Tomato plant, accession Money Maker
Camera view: bottom (45 deg); turntable rotation: 270 degrees
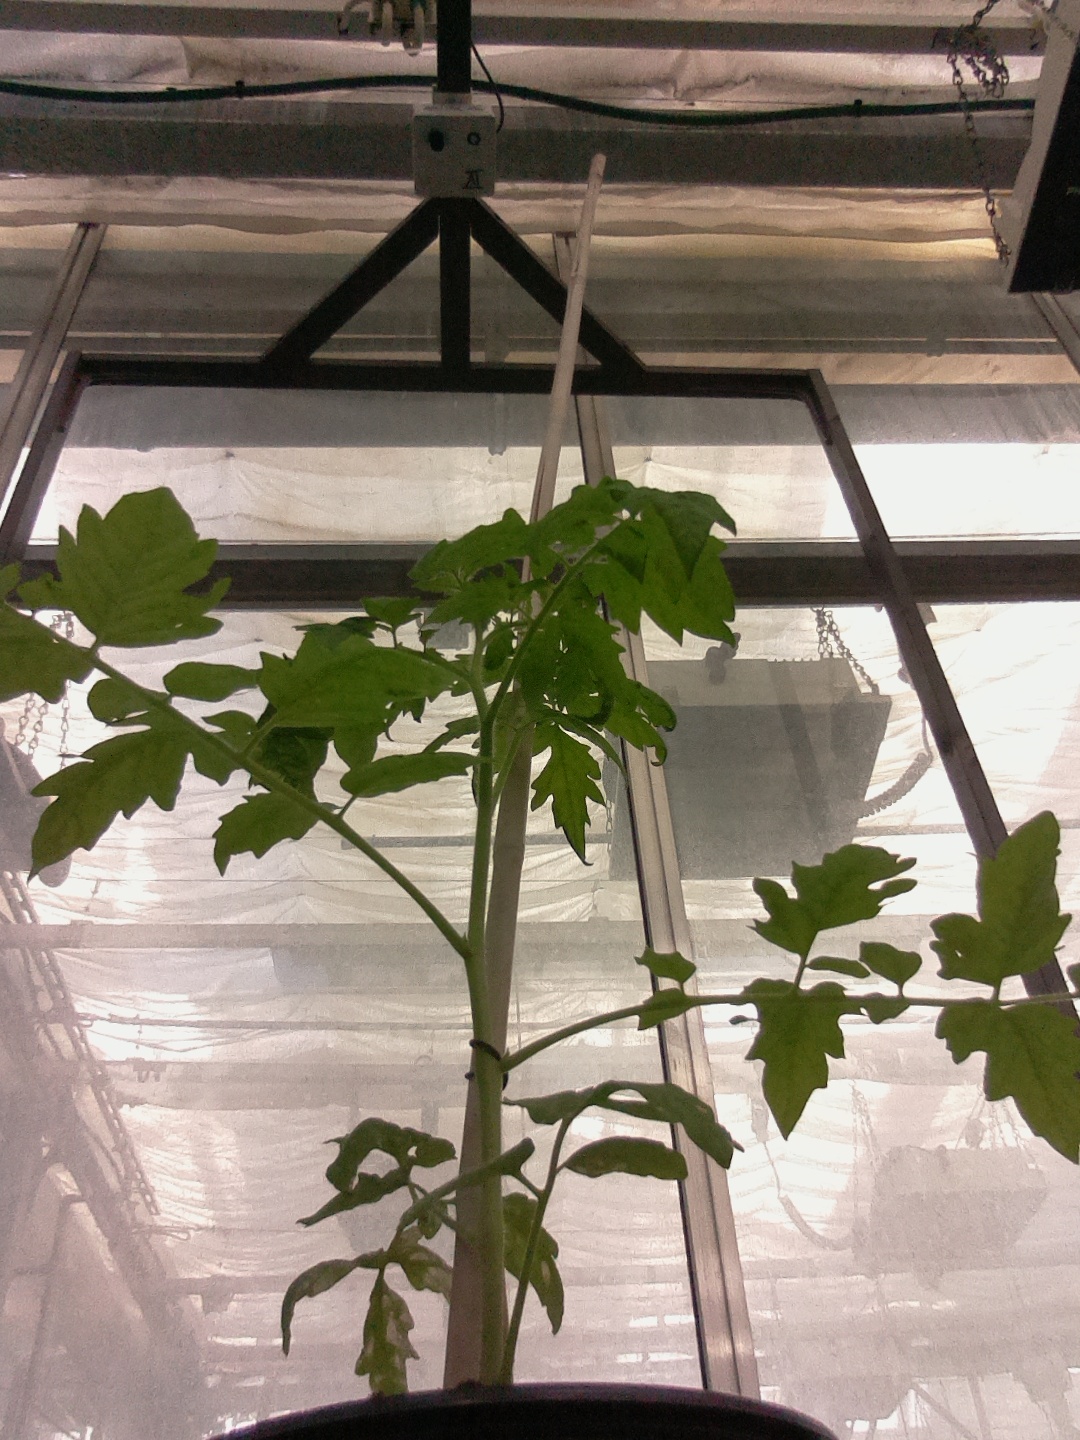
BBCH growth stage 14: 8 of true leaves visible